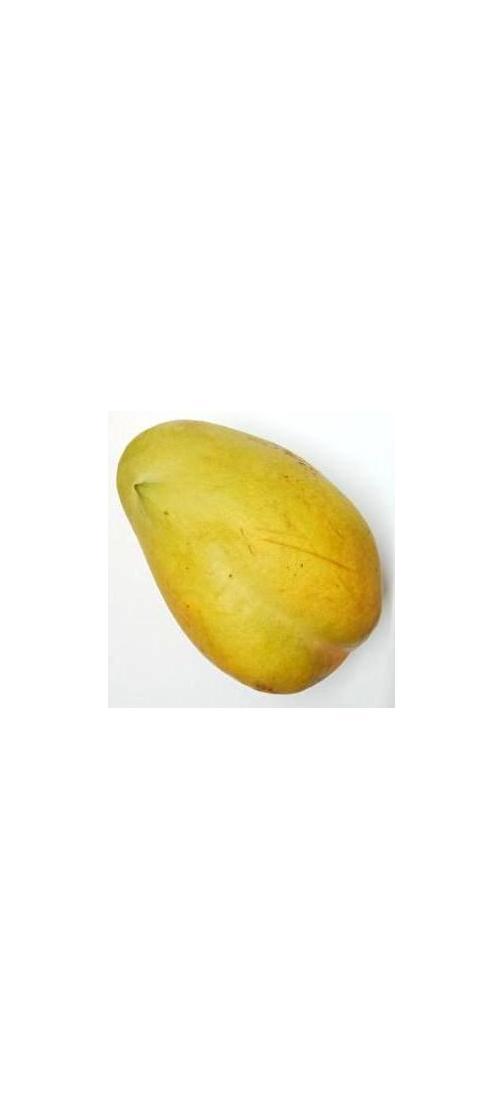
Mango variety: Bari-11